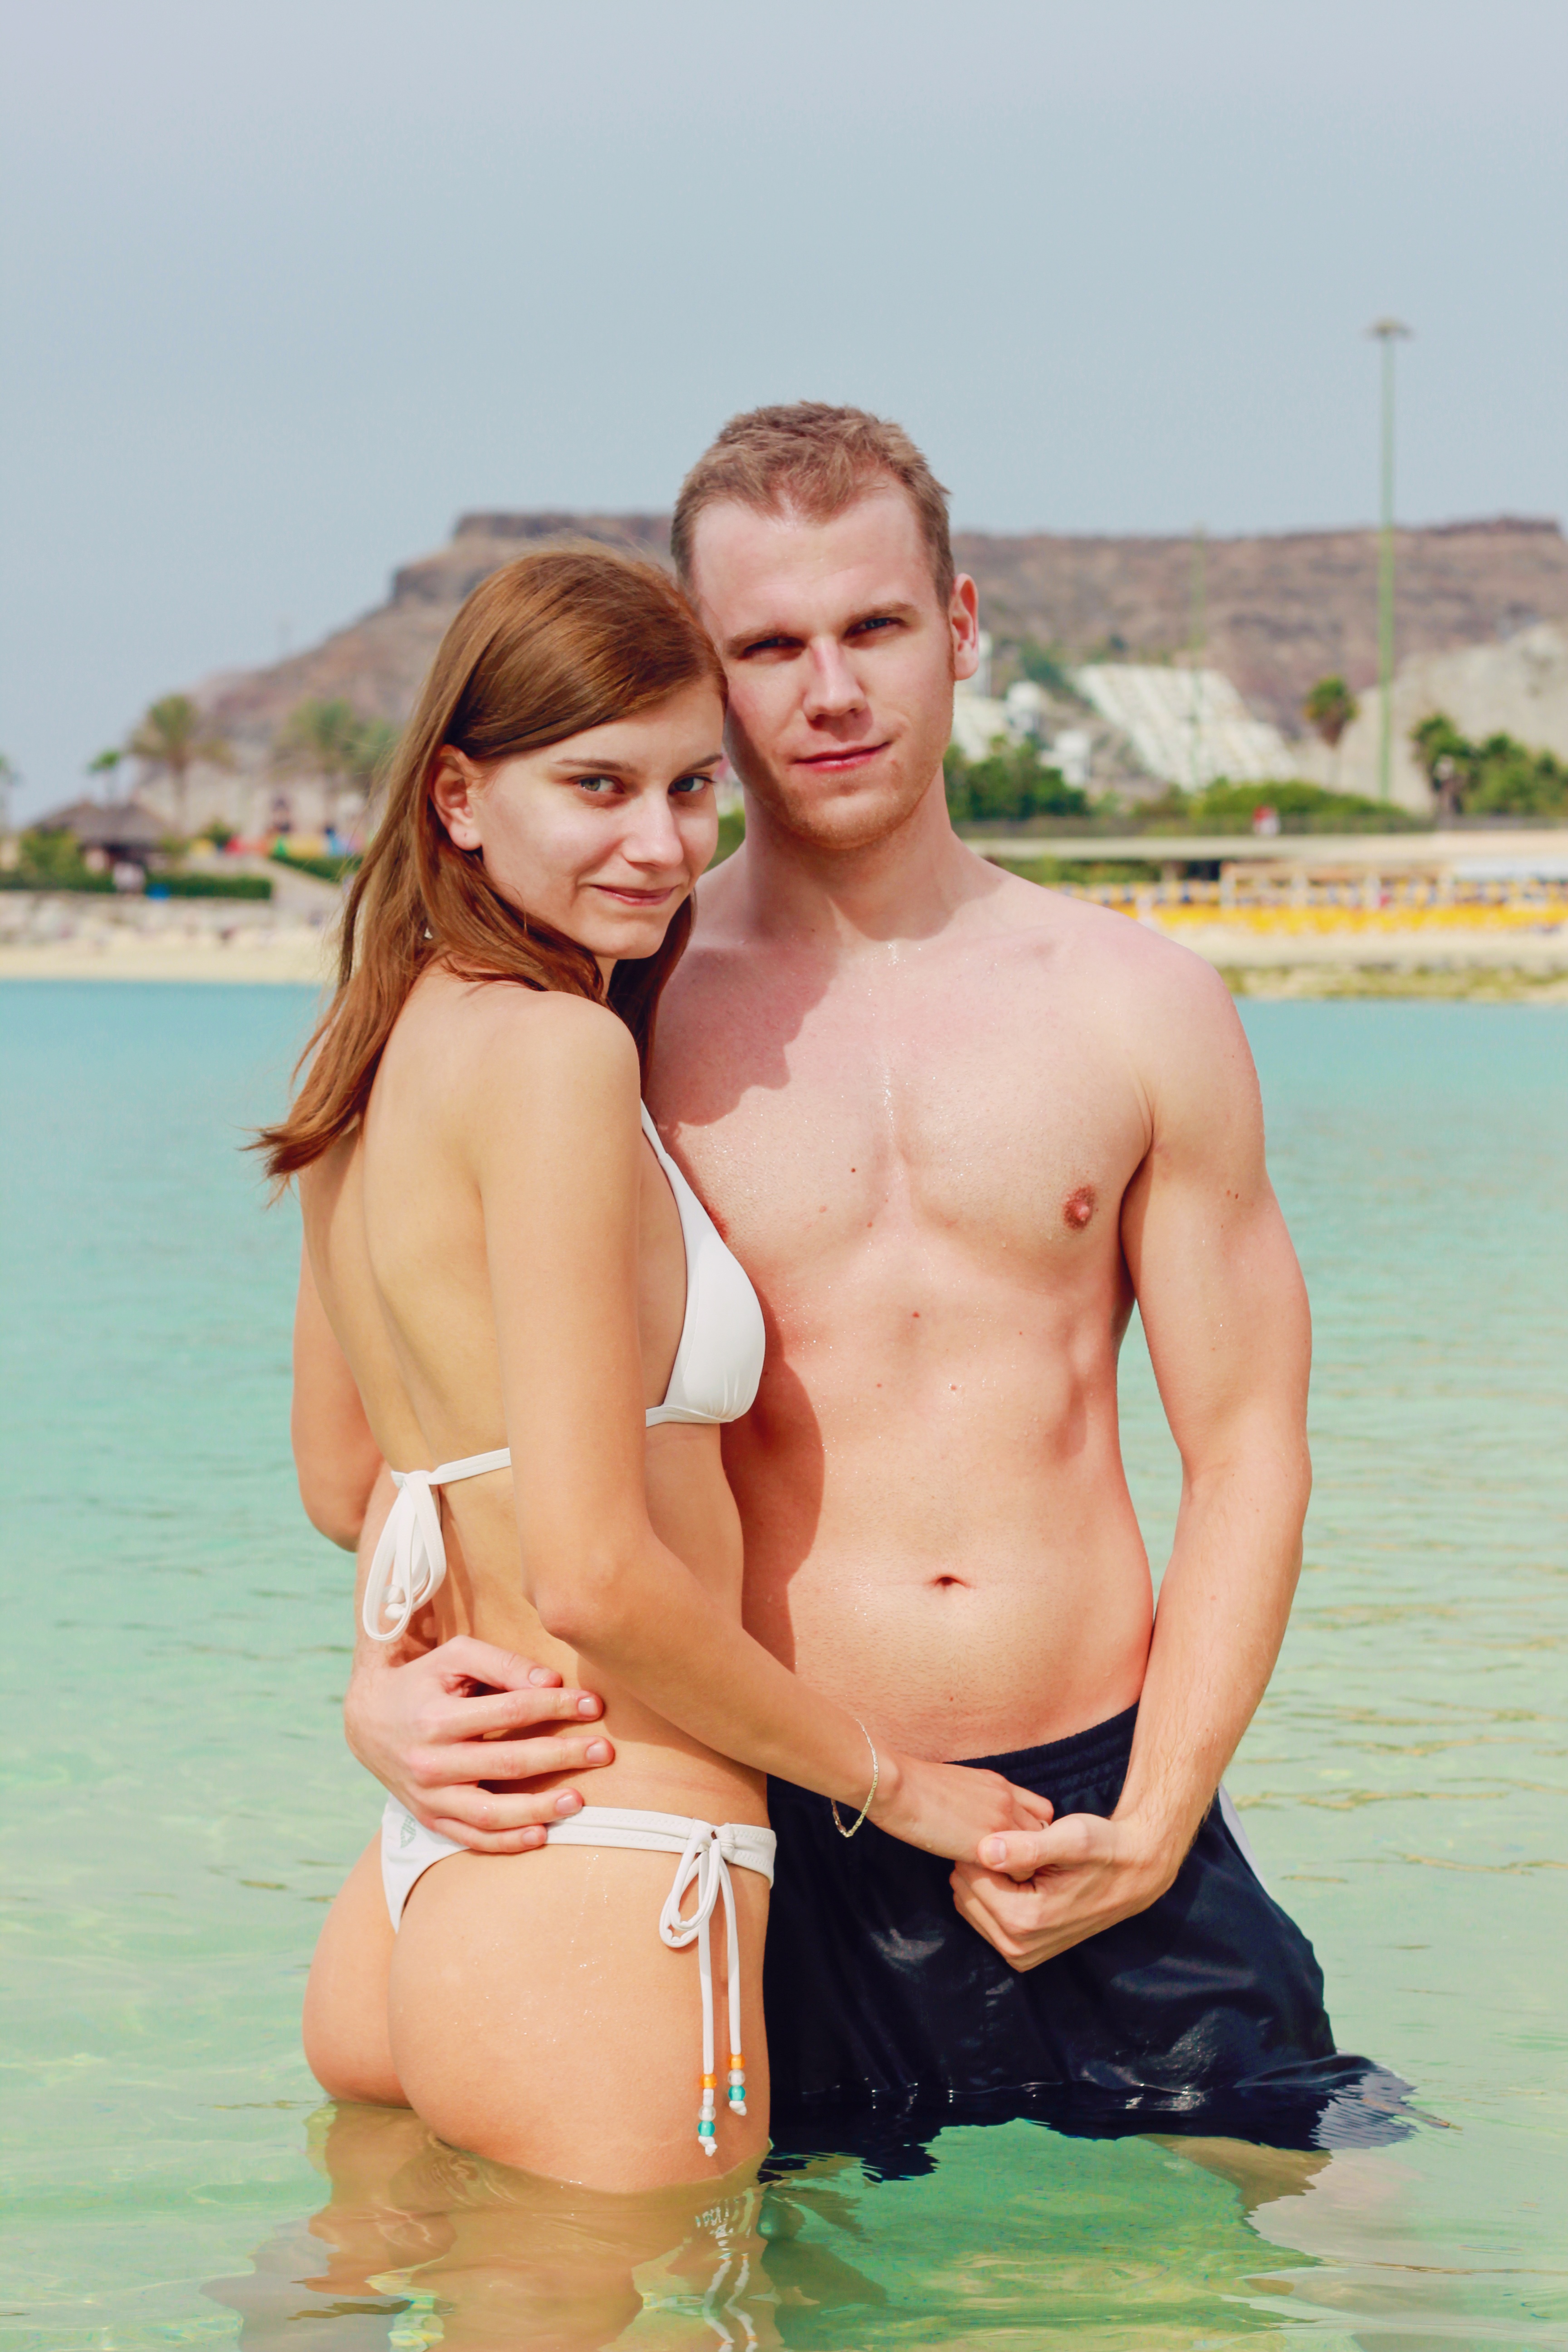
beach, sea, person, sunshine, summer, vacation, model, holiday, clothing, hairstyle, muscle, swimwear, excursion, beauty, gran canaria, canary islands, interaction, a couple of, young couple, abdomen, photo shoot, amadores, barechestedness, sun tanning, art model